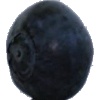
Label: blueberry